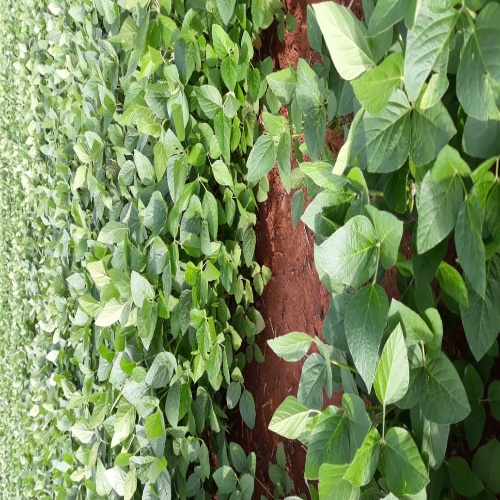
Label: Healthy